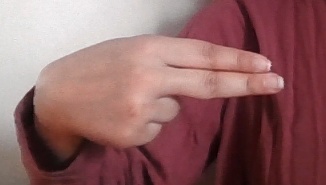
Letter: ain